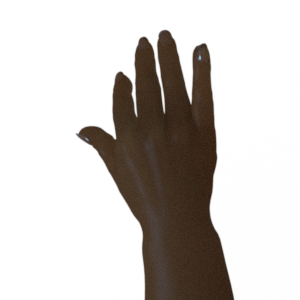
Label: paper